Savage Arms

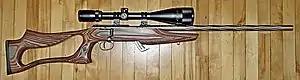
Savage Mark ll BSEV .22lr with Bushnell scope

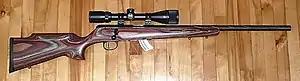
Savage Mark ll BRJ .22lr with Bushnell scope

The Mark II Series is a family of bolt-action rimfire rifles chambered mainly for the .22 LR ammunition, as well as the .17 HM2 for its FV varmint model.